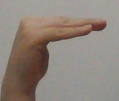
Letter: haa